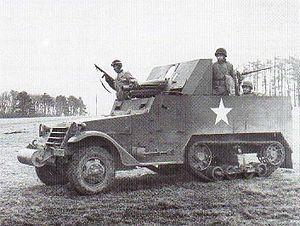
Le T30 Howitzer Motor Carriage est né de l'association de la caisse d'un Half-track M3 et d'un obusier M1A1 de 75 mm. C'est à la fin de l'année 1941 que l'Ordnance Department commanda le développement d'un obusier automoteur sur le modèle allemand. Cela ne devait alors être qu'une solution temporaire en attendant l'arrivée de véhicules sur châssis de blindé. Le projet T19 quant à lui voyait la caisse du M3 être associée avec l'obusier M2A1 de 105 mm